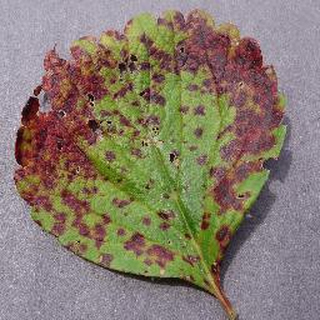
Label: strawberry_leaf_scorch